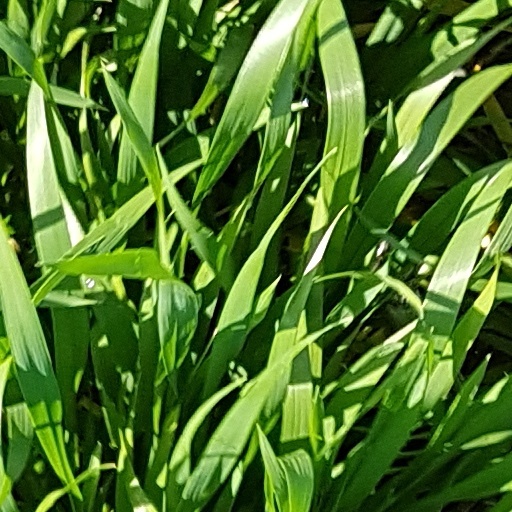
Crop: wheat